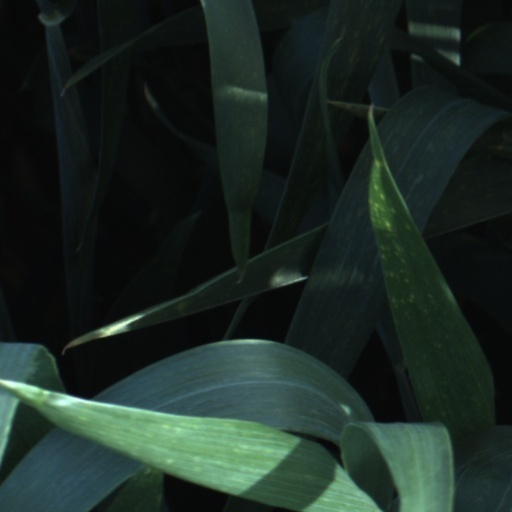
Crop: wheat